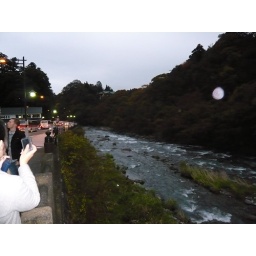
The river below the Shinkyou bridge is a really nice view.